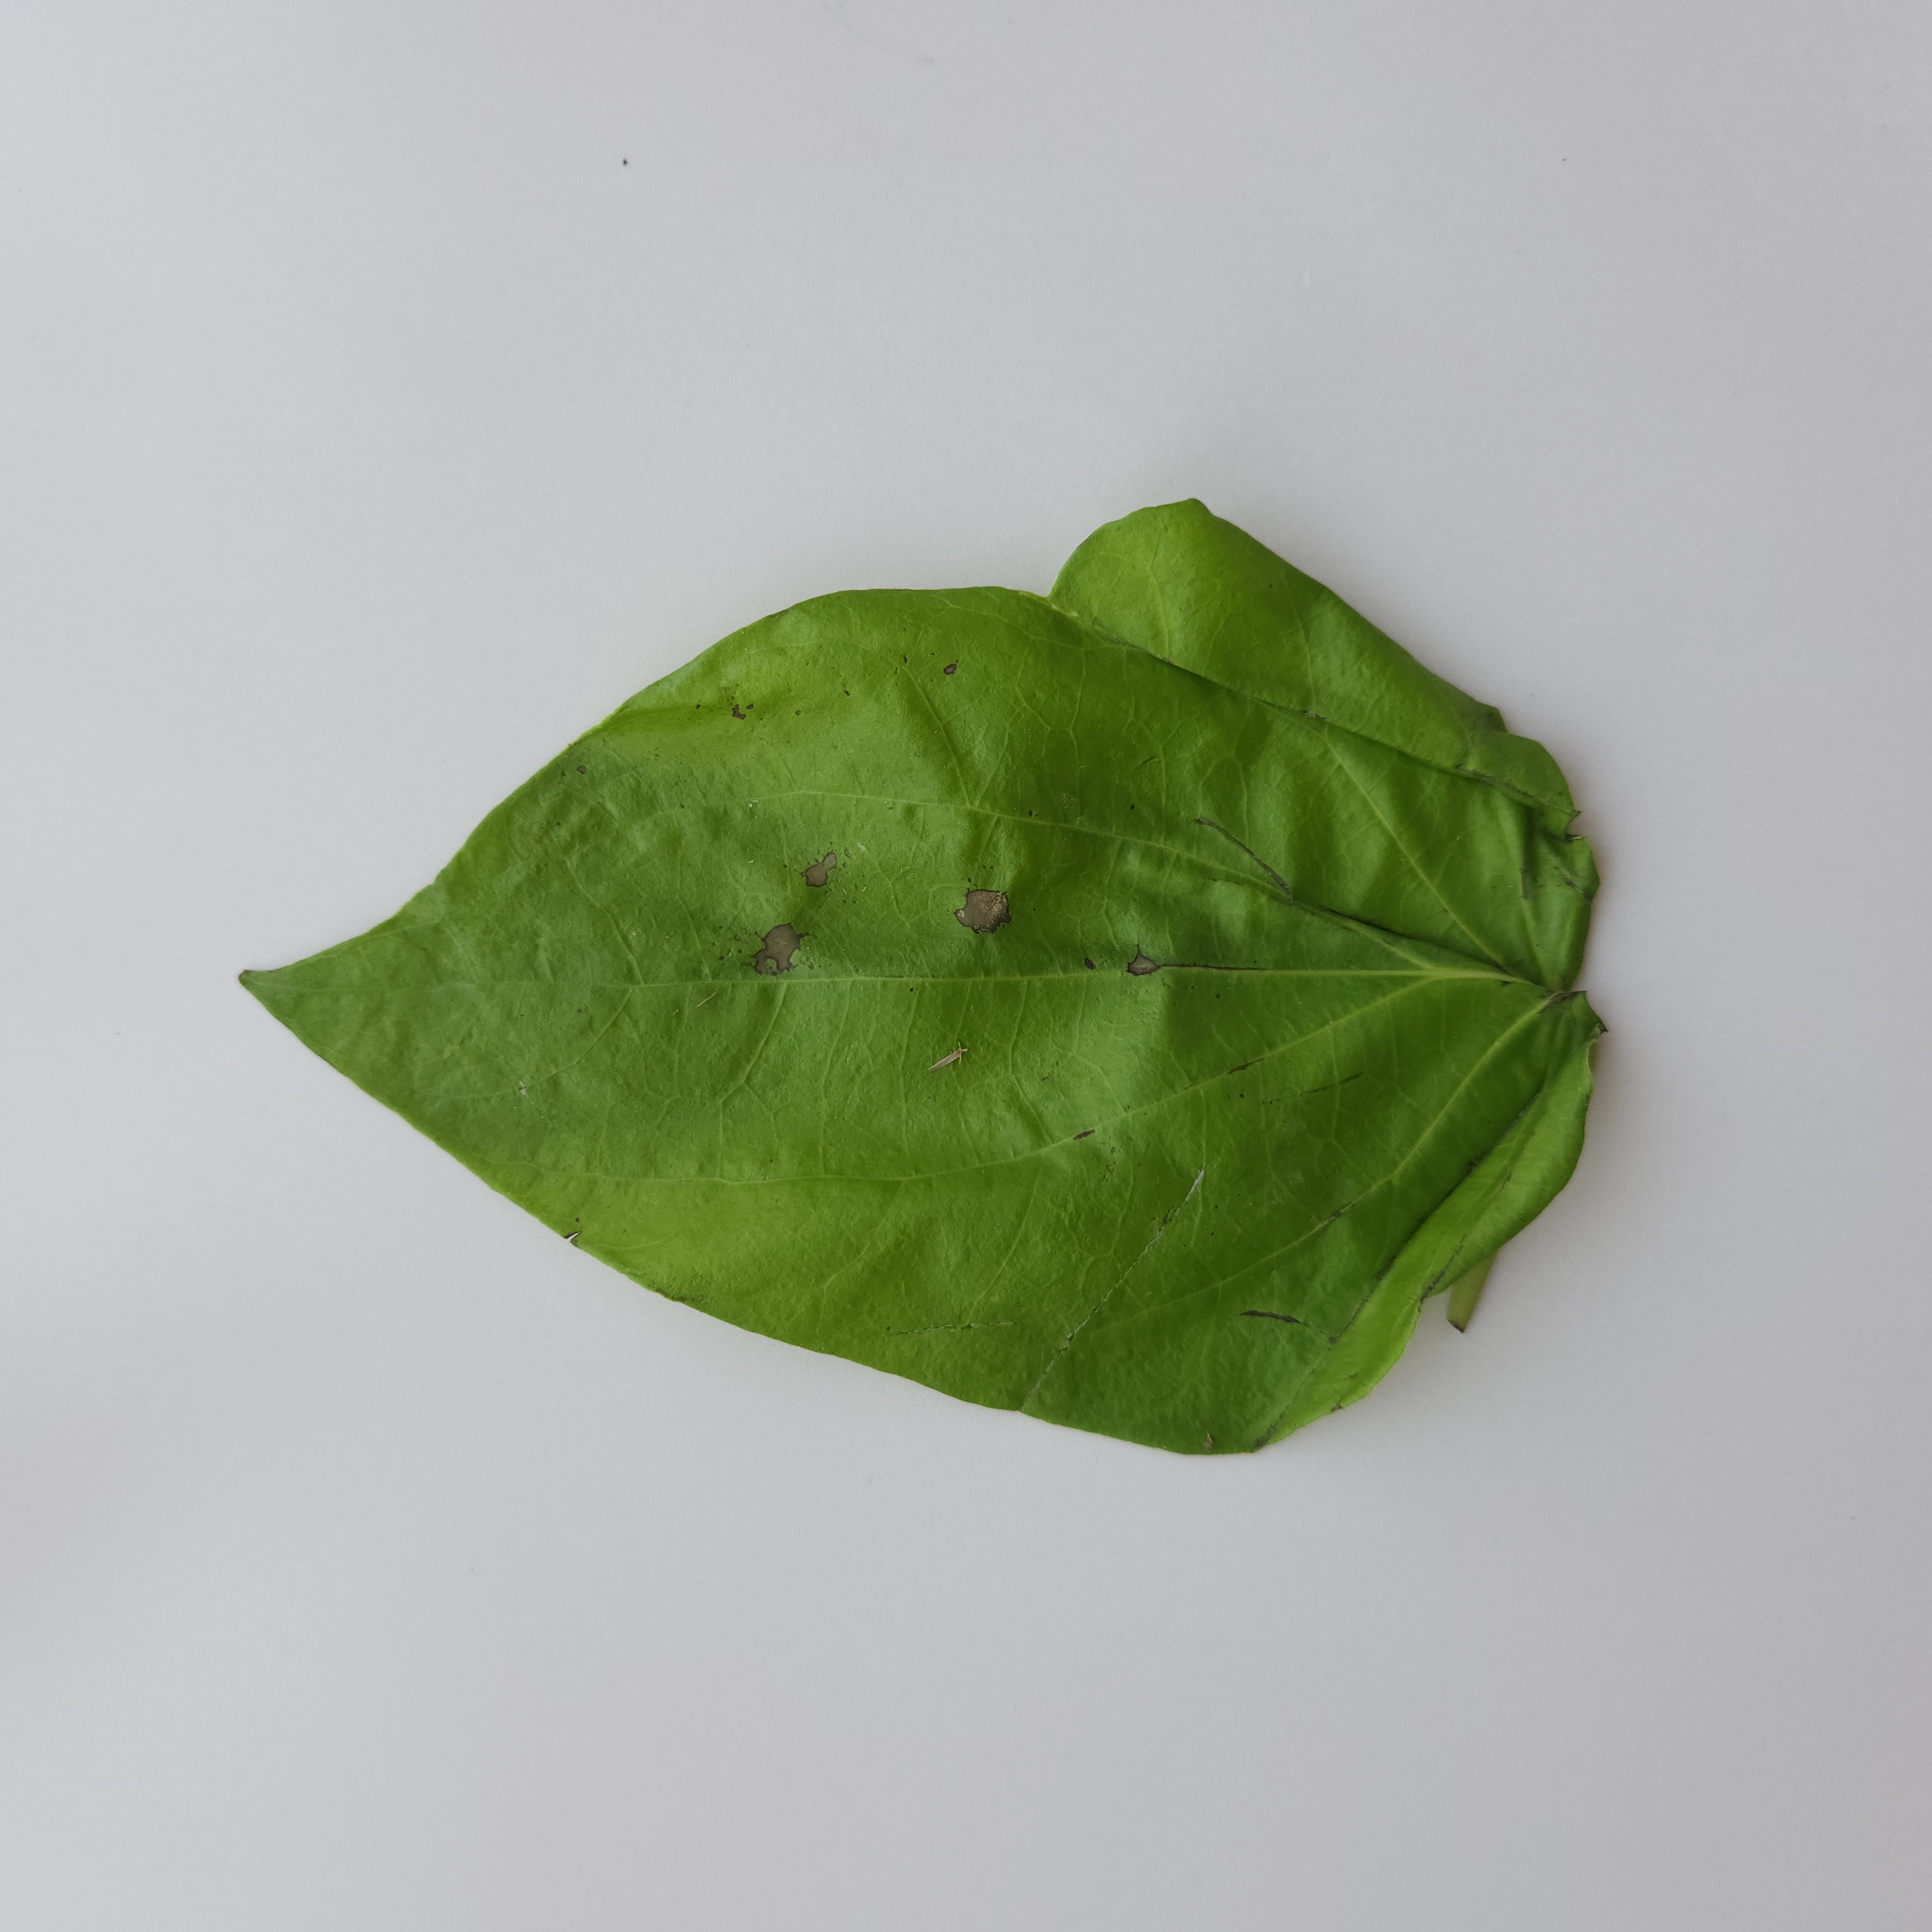
Label: Diseased